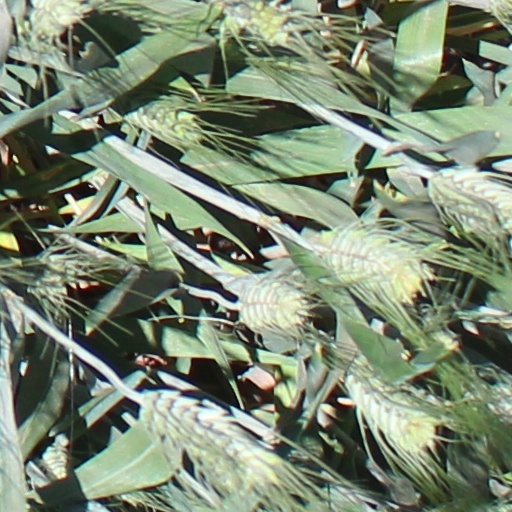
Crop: wheat